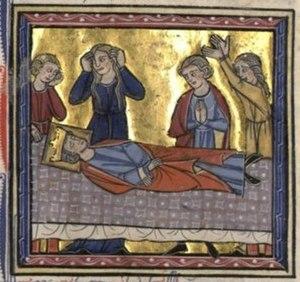
Death of Amalric I